Daguan Park

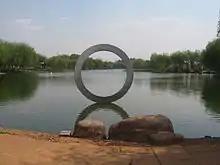
An art installation in Daguan Park

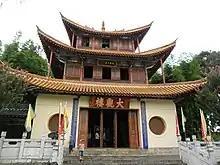
Daguan Lou

Daguan Park is a lakeside park located in the southwestern suburb of Kunming, Yunnan, China. Today many locals come to sit, drink tea, fly kites, and go boating. Among shady walks and pools, Daguan's focal point is Daguan Lou, a square, three-storeyed pavilion built to better the Kangxi Emperor's enjoyment of the distant Western Hills and now a storehouse of calligraphy extolling the area's charms. The most famous poem here is a 118-character verse, carved into the gateposts by the Qing dynasty scholar Sun Ran, reputed to be the longest set of rhyming couplets in China. The park is set on Daguan Stream, which flows south into Lake Dian, and there are frequent hour-long cruises down the waterway, lined with willows, to points along Lake Dian's northern shore. Lake Dian, also known as the Kunming Lake, is the largest lake on the Yunnan-Guizhou Plateau. At Longmen of the Western Hills, there is a panoramic view of the lake.